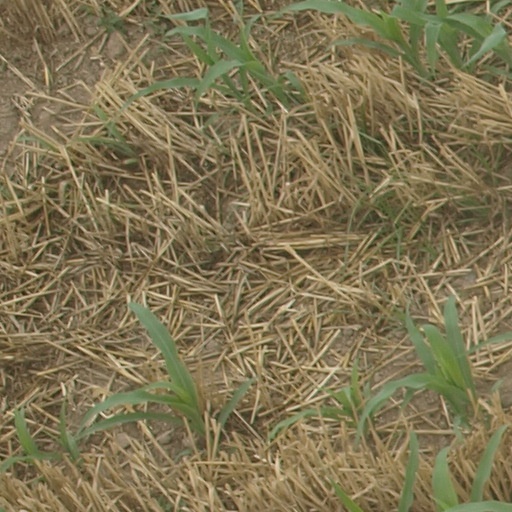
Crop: maize; corn